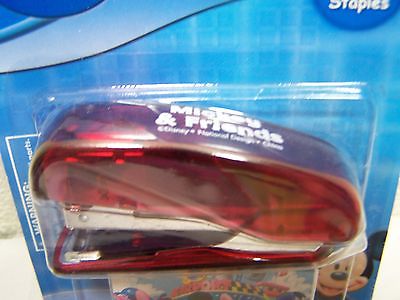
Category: stapler